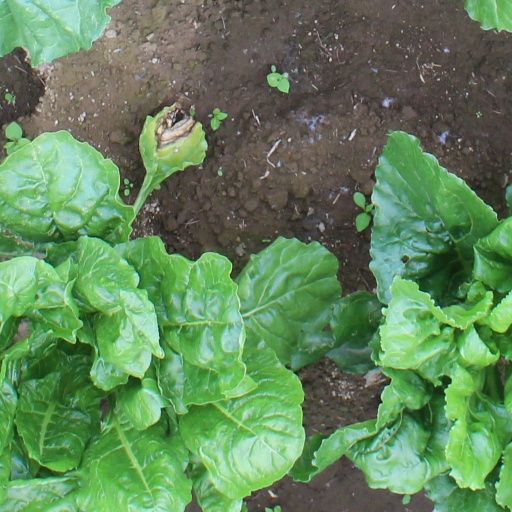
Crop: sugar beet